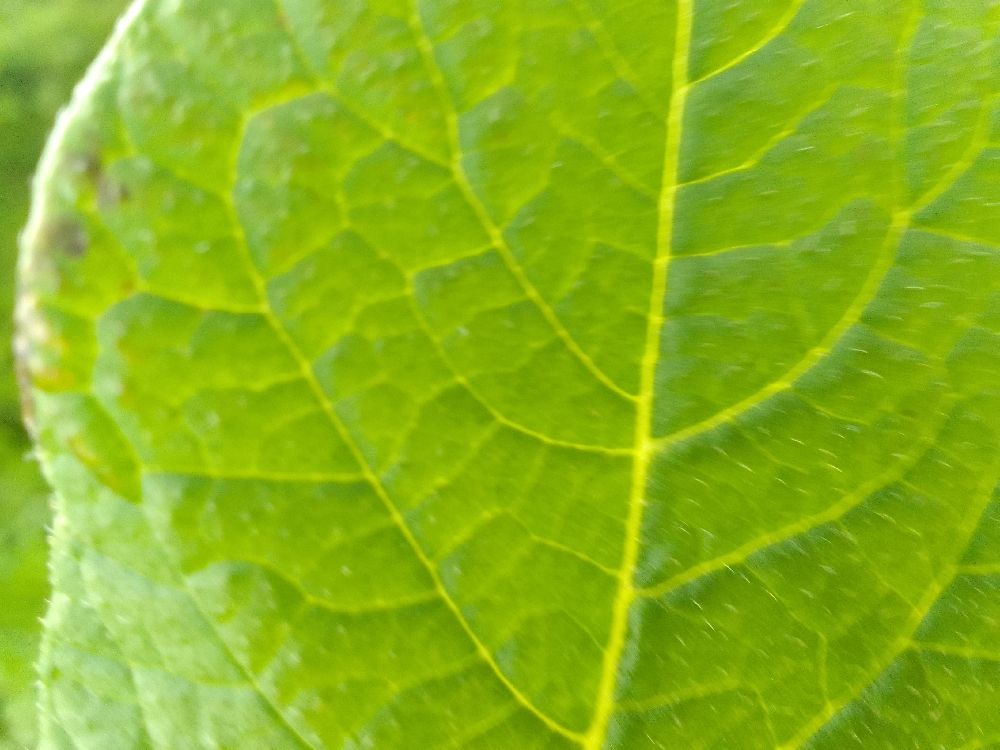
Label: Healthy